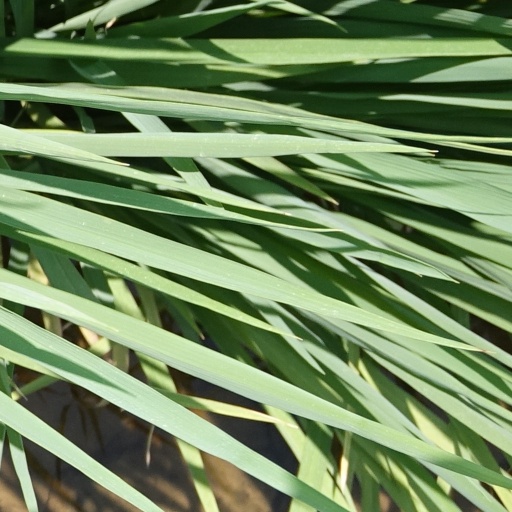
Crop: rice